Carlos Fitzcarrald

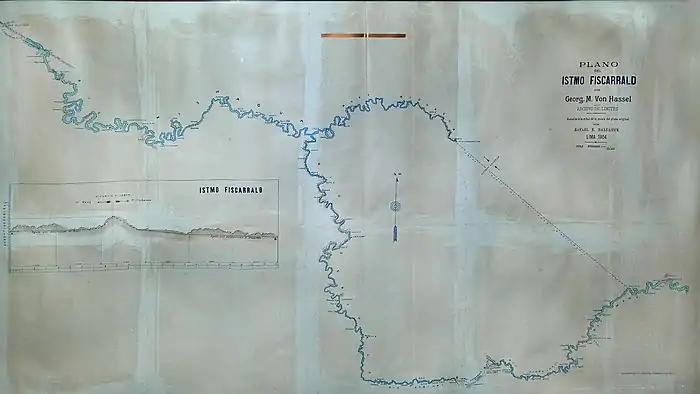
A 1904 map of the isthmus that Fitzcarrald discovered.

In 1892, Fitzcarrald established a rubber station on the Mishagua River, a tributary of the Urubamba River. . In 1893, Fitzcarrald began looking for a portage route across the Mishagua River and another river, he had previously heard about a suitable path from information relayed to him by natives. This was a short, direct route from the Urubamba River to a river that Fitzcarrald believed to be the Purus River.